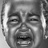
Emotion: sad